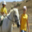
Label: horse